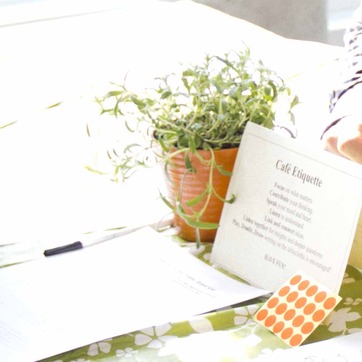
Material: plastic